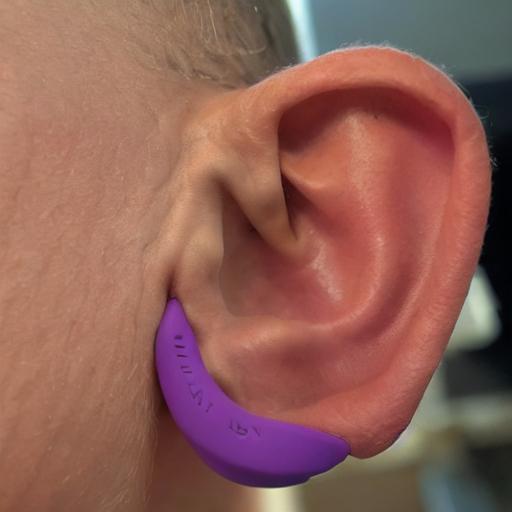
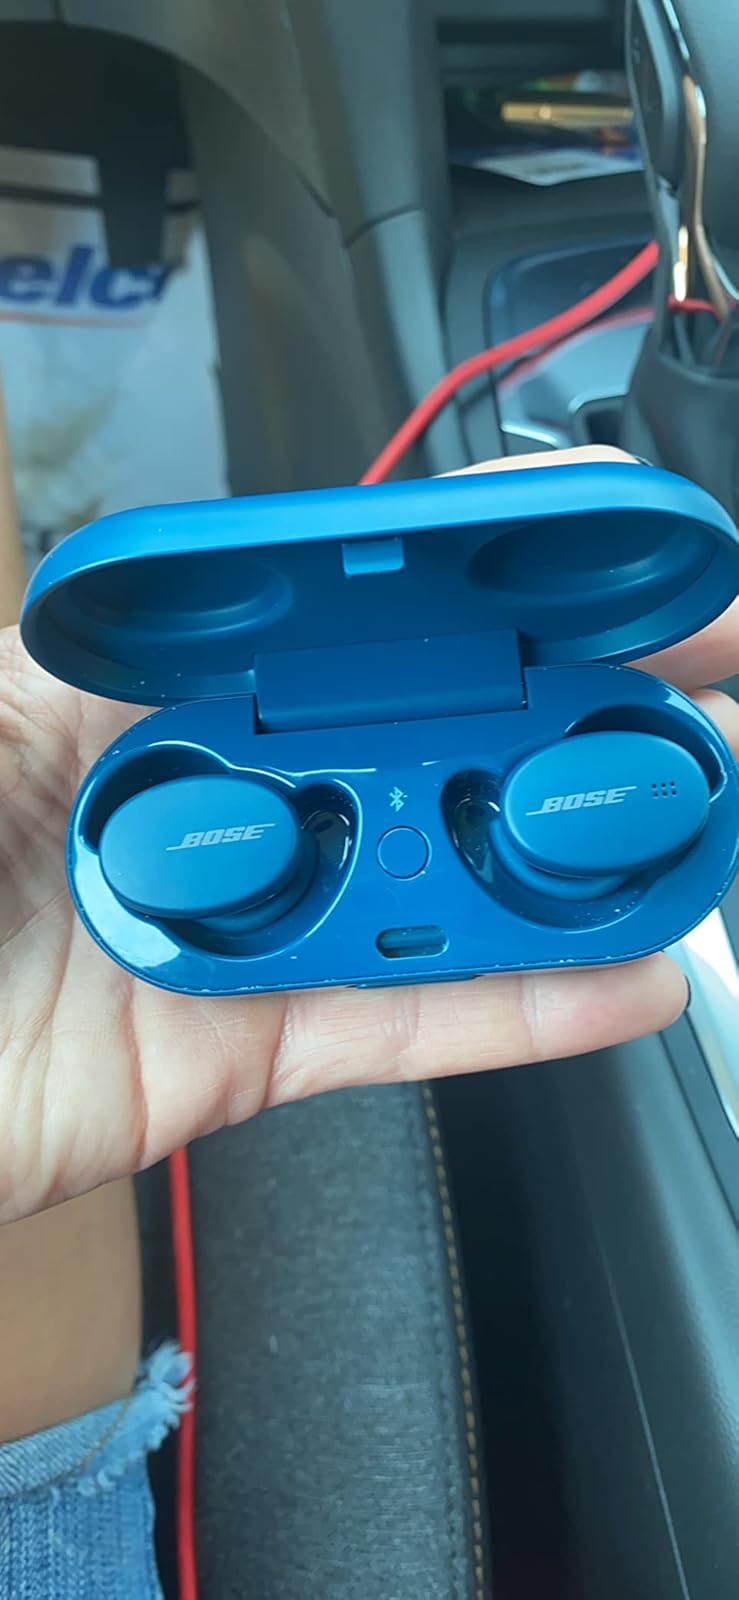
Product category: earbuds
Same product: no